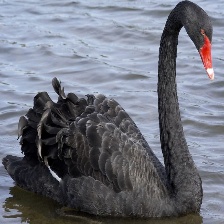
Species: BLACK SWAN
Scientific name: CYGNUS ATRATUS
ImageNet parent category: black_swan